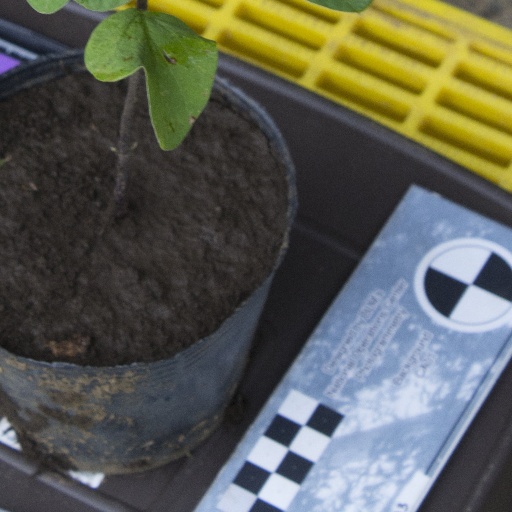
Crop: soybean